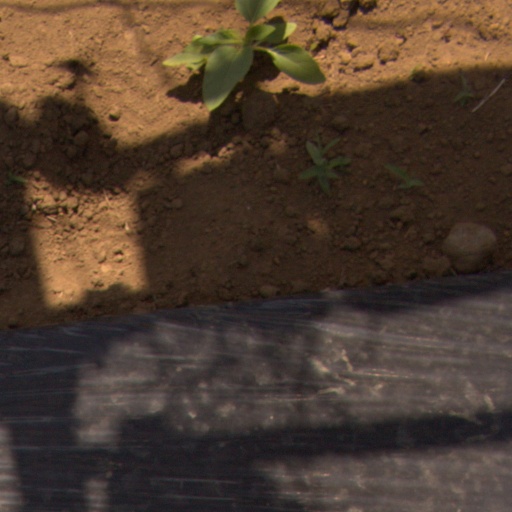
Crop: Jerusalem artichoke